Stellantis Poissy Plant

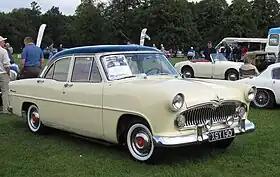
Simca Vedette (1956)

In the late 1940s, politics in Europe remained highly polarised and Henry Ford would have been aware of the continuing popularity of the French Communist Party, routinely winning 25% of the votes in national elections till the mid-1950s, buoyed both by the delicate state of the French economy and by the prominent role played by communists in the French Resistance. The strikes that afflicted Ford's Poissy plant, and the poor industrial relations tradition of Renault’s plant at nearby Boulogne-Billancourt will have done nothing to reassure Ford about the future direction of the French economy, and it became known that Ford were looking to sell their French manufacturing business, of which the Poissy plant was the principal fixed asset. Henri Pigozzi, the Turin born boss of Simca must have taken a more positive view of the outlook for the French auto-industry, and in 1954 Ford sold their French manufacturing business to Simca along with rights to the new model that it was about to launch. Poissy's new model would be sold with a wide range of names, and in many export markets it would be badged as a Ford during its first few years, but in retrospect it is remembered as the Simca Vedette. In France it was sold with Simca badging right from the start.